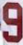
Number: 9